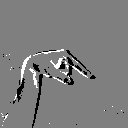
ASL letter: q